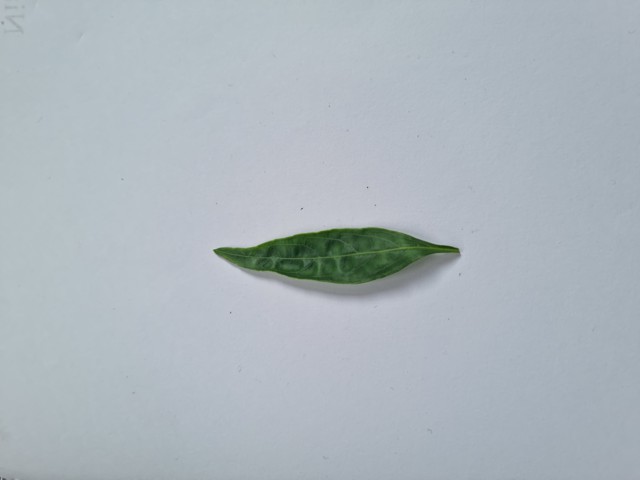
Plant: kalomegh